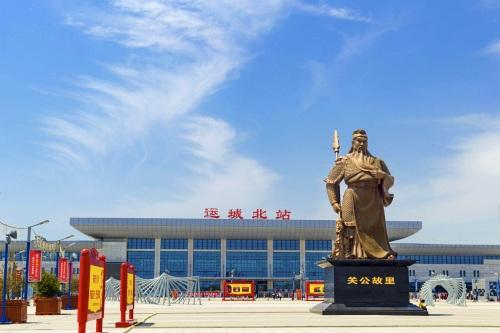
地标名称：运城北站
所在城市：运城市·盐湖区